Oppidum

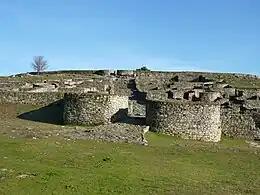

Prehistoric Europe saw a growing population. According to Jane McIntosh, in about 5,000 BC during the Neolithic between 2 million and 5 million people lived in Europe; in the late (pre-Roman) Iron Age (2nd and 1st centuries BC) it had an estimated population of around 15 to 30 million. Outside Greece and Italy, which were more densely populated, the vast majority of settlements in the Iron Age were small, with perhaps no more than 50 inhabitants. While hill forts could accommodate up to 1,000 people, "oppida" in the late Iron Age could reach as large as 10,000 inhabitants.